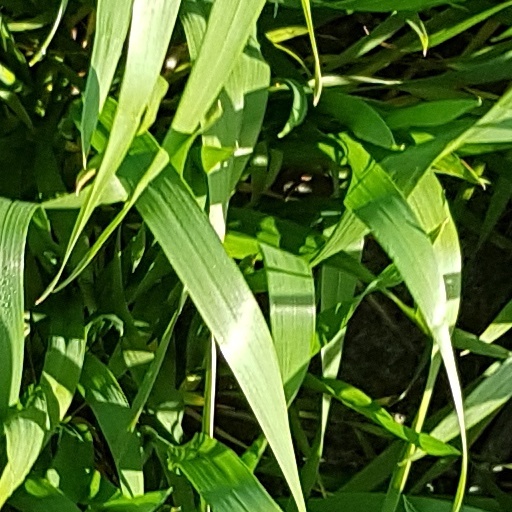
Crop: wheat